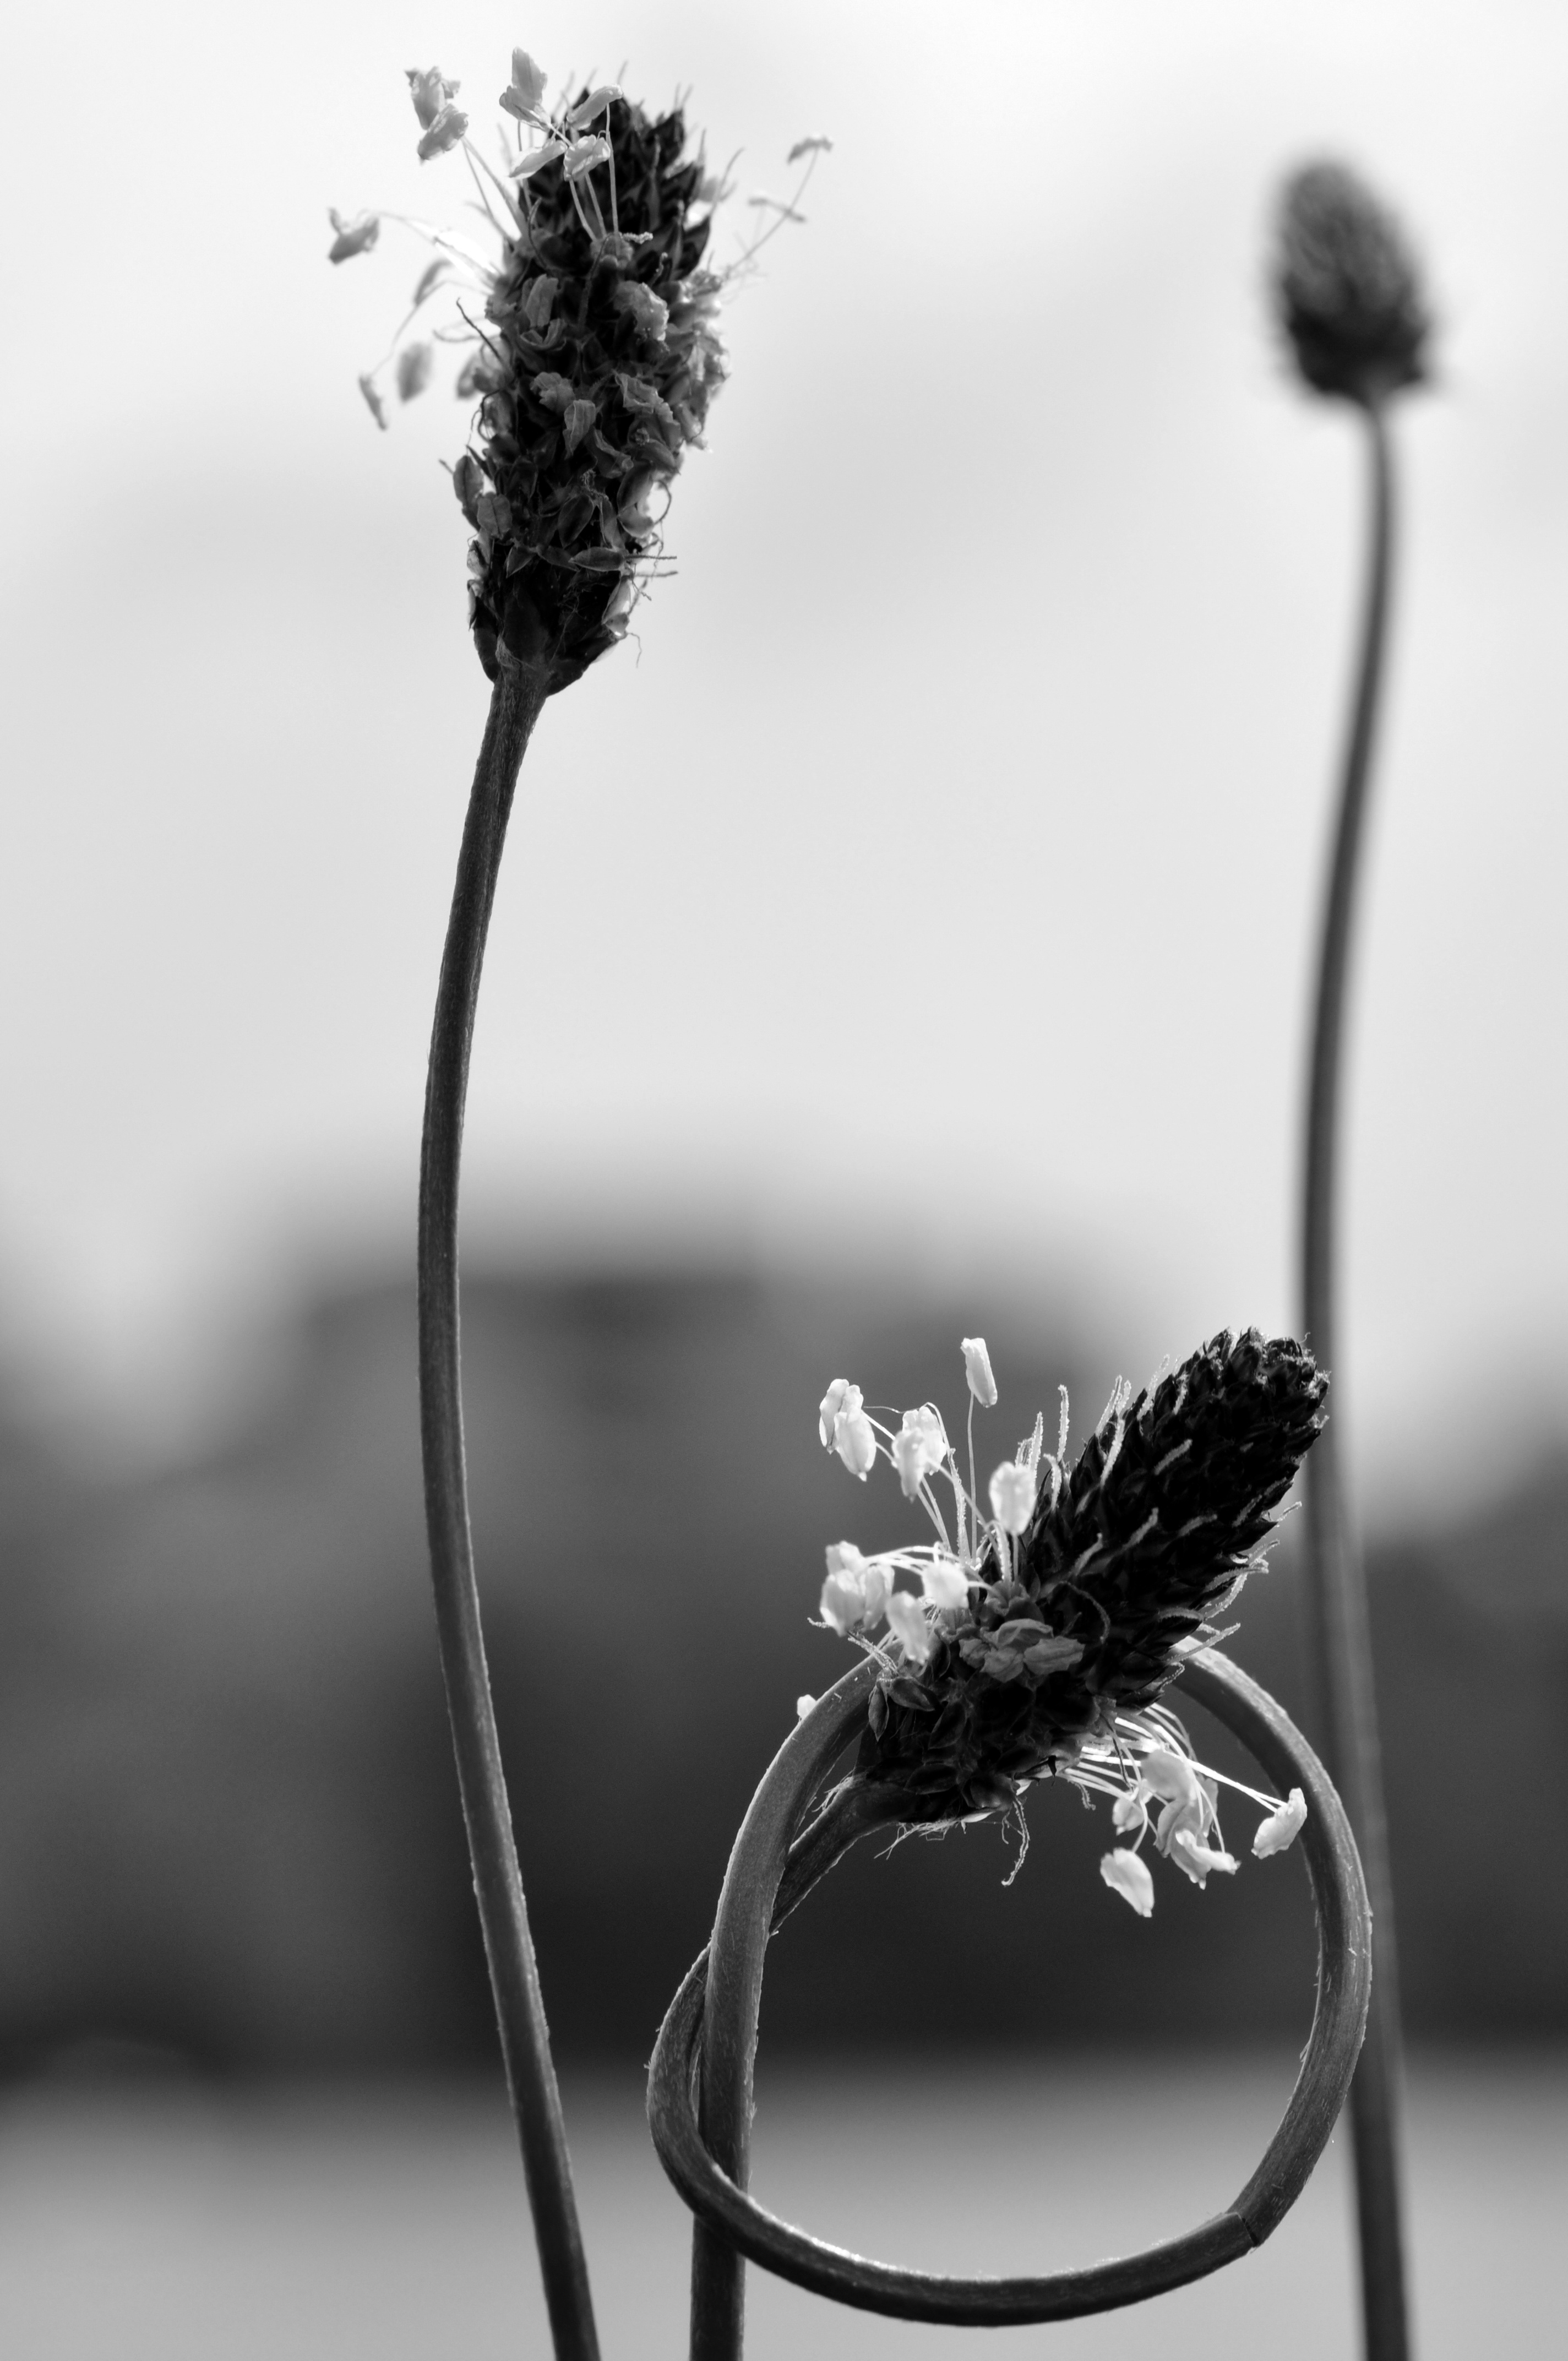
nature, branch, black and white, plant, photography, leaf, flower, black, monochrome, flora, twig, close up, strange, knot, macro photography, still life photography, monochrome photography, plant stem